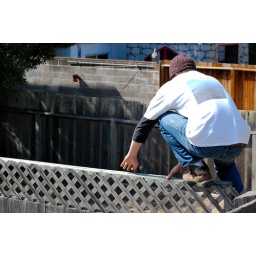
John fetches the red ball from over the fence